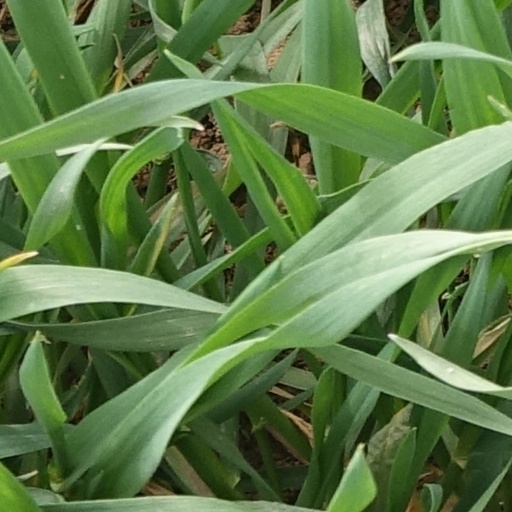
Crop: wheat